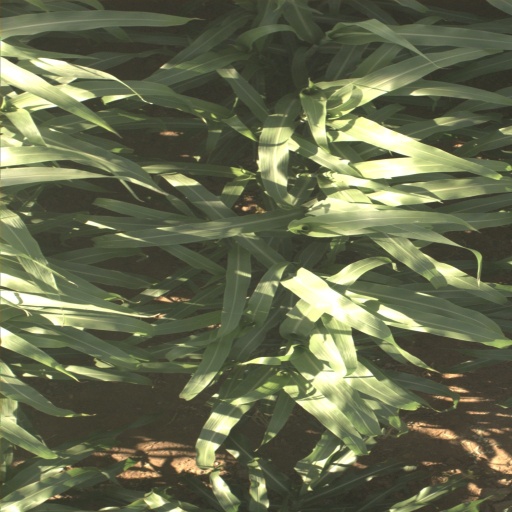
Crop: sorghum